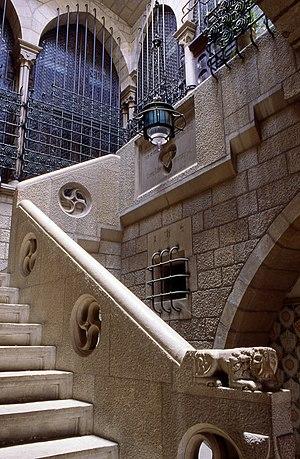
Rafael Masó i Valentí, né le 16 août 1880 à Gérone et mort le 13 juillet 1935 dans la même ville, est un architecte espagnol de Catalogne.